Garscadden railway station

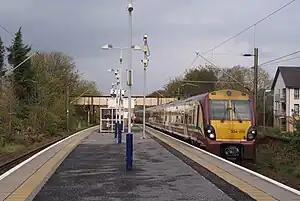
A at Garscadden station

Garscadden railway station serves Garscadden in Glasgow, Scotland. The station is managed by ScotRail and lies on the Argyle Line.